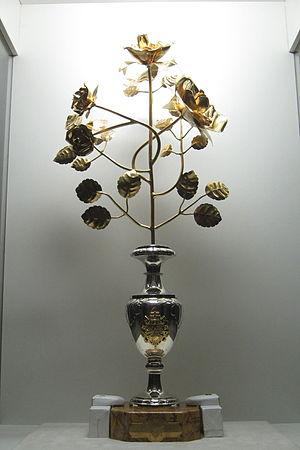
Rose de la Basilique Notre-Dame de Montaigu (Belgique).
La Rose d'or est un ornement béni par le pape, destiné à honorer des souverains ou des sanctuaires catholiques. Comme son nom l'indique, il représente une rose, un bouquet de roses ou un petit rosier en or massif. Il était attribué chaque année par le pape le quatrième dimanche de Carême à un souverain ou seigneur, puis plutôt à une reine ou épouse de roi, et depuis la seconde moitié du XXᵉ siècle, à des églises ou sanctuaires. Depuis le XXIᵉ siècle, ce sont essentiellement des sanctuaires mariaux qui ont reçu cette distinction.